Jonesboro, Indiana

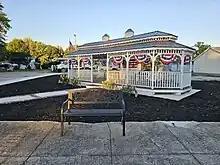
A Gazebo in Jonesboro, Indiana

Jonesboro is a city in Grant County, Indiana, United States, located along the Mississinewa River opposite Gas City. The population was 1,516 at the 2020 census. According to the 2010 census, Jonesboro had the third smallest population of a city in Indiana.